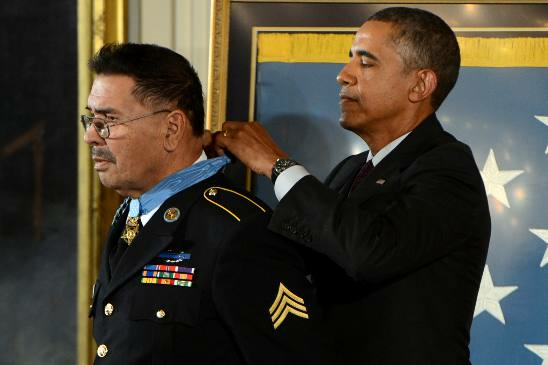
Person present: Yes